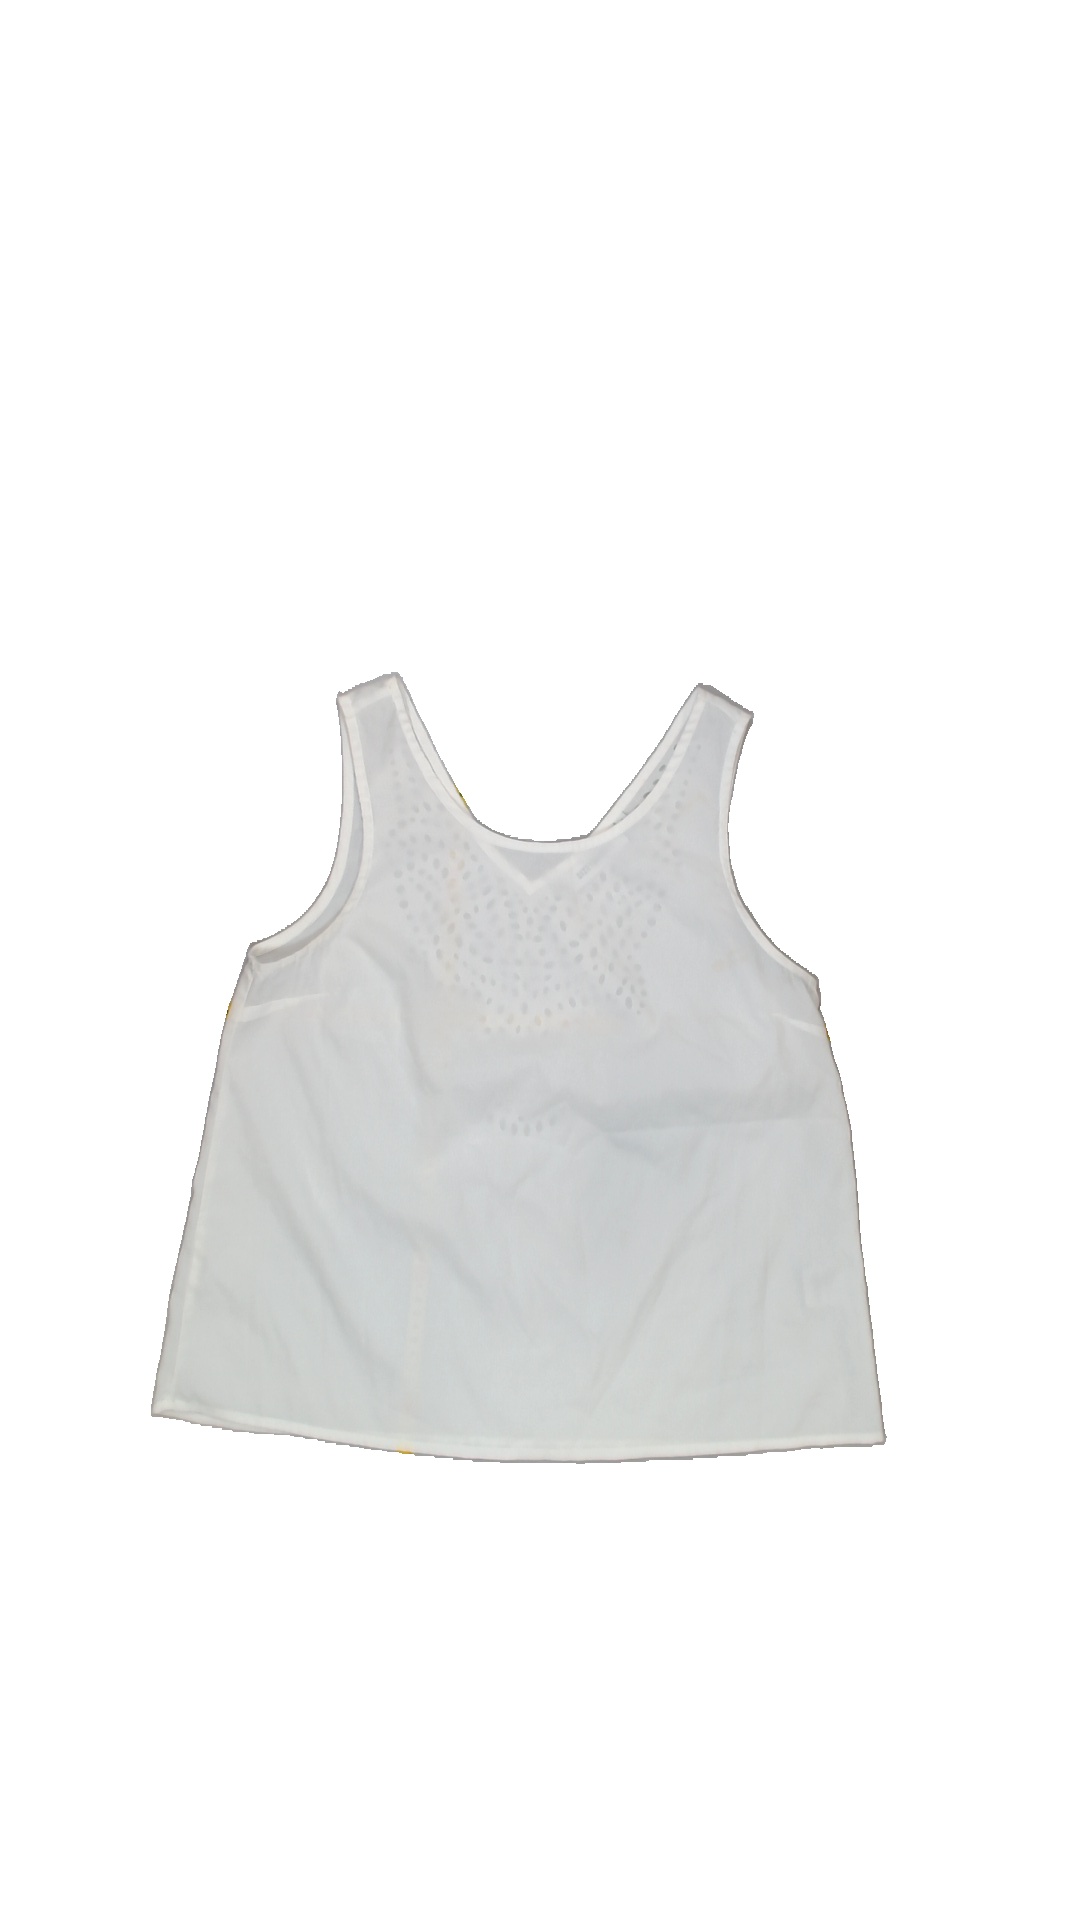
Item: Top (Ladies)
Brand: Not Applicable
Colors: White
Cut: Regular
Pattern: Plain
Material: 100% Poly
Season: All
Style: No trend
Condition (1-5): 3
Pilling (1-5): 5
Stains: Yes
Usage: Export
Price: <50